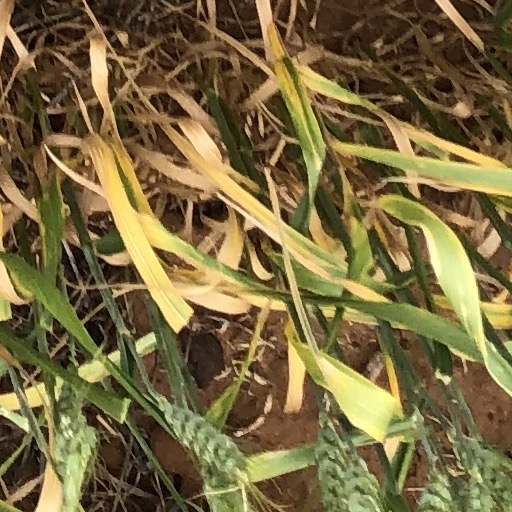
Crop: wheat